Anne Arundel County Free School

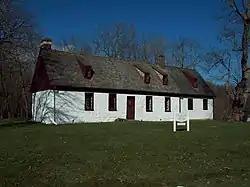
Anne Arundel County Free School, December 2009

Anne Arundel County Free School is a historic school building, located in Davidsonville, Anne Arundel County, Maryland. The first Free School of Anne Arundel County was established by an Act of the General Assembly of colonial Maryland in 1723. It was built somewhere between its contractual date of 1724 and 1746 when it was under full operation with John Wilmot as schoolmaster. The existing abandoned building is 49' x 18', and consists of six rooms on two floors. It was built "as near the center of the county as may be, and as may be the most convenient for the boarding of children." The county then included what is now Howard County. It remained in operation until 1912 when the movement toward consolidation forced the closure of many early school buildings. It is the only surviving schoolhouse erected in Maryland in response to the Maryland Free School Act of 1723.